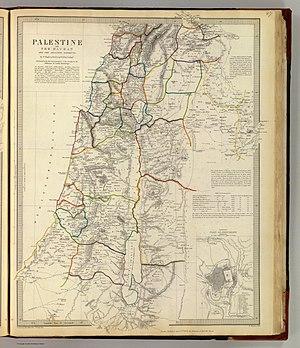
La cartographie de la Palestine, également appelée cartographie de la Terre sainte et cartographie de la Terre d'Israël, est la création, l'édition, le traitement et l'impression de cartes de la région de la Palestine, de l'Antiquité jusqu'à l'essor des techniques modernes d'arpentage. Pendant plusieurs siècles, au cours du Moyen Âge, elle a été le sujet le plus important de toute la cartographie.
Le sandjak de Gaza était un sandjak du pachalik de Damas, dans l'Empire ottoman. Son chef-lieu administratif se trouvait dans la ville de Gaza.